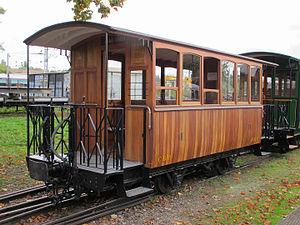
La voiture N° B328 des chemins de fer de la Banlieue de Reims (CBR), au Musée des tramways à vapeur et des chemins de fer secondaires français, à Butry-sur-Oise le 5 octobre 2013.
Le musée des tramways à vapeur et des chemins de fer secondaires français est situé à côté de la gare de Valmondois, à Butry-sur-Oise dans le Val-d'Oise, à 30 km au nord de Paris. Ce musée présente une collection de véhicules ferroviaires des anciens chemins de fer départementaux, sauvegardés et remis en état par les bénévoles d'une association. De 1986 à 2017, il était possible de parcourir, certains jours, une petite ligne à voie métrique longue d'un kilomètre, dite « chemin de fer des impressionnistes », avec certains véhicules anciens du musée. Cependant, en novembre 2007, trois blocs de rocher décrochés de la colline sont tombés sur la voie. Le terminus de cette voie est devenu inaccessible du fait d'un éboulement. Les trains vapeur ne roulaient donc plus au-delà de la rue de Parmain, soit sur cinq cents mètres de ligne de 2008 à 2017. En 2017, le reste de la ligne est abandonné et déposé en fin d'année. Un nouveau site est en création dans l'Oise au départ de Crèvecœur-le-Grand. Un début d'exploitation a eu lieu sur 1,6 km en 2017.
Les chemins de fer de la Banlieue de Reims étaient un réseau secondaire de chemins de fer à voie métrique du département de la Marne, qui, à son apogée, s'étendait sur 400 km en desservant 180 communes.
Cet article recense les voitures et wagons de chemin de fer de France classés ou inscrits aux monuments historiques.